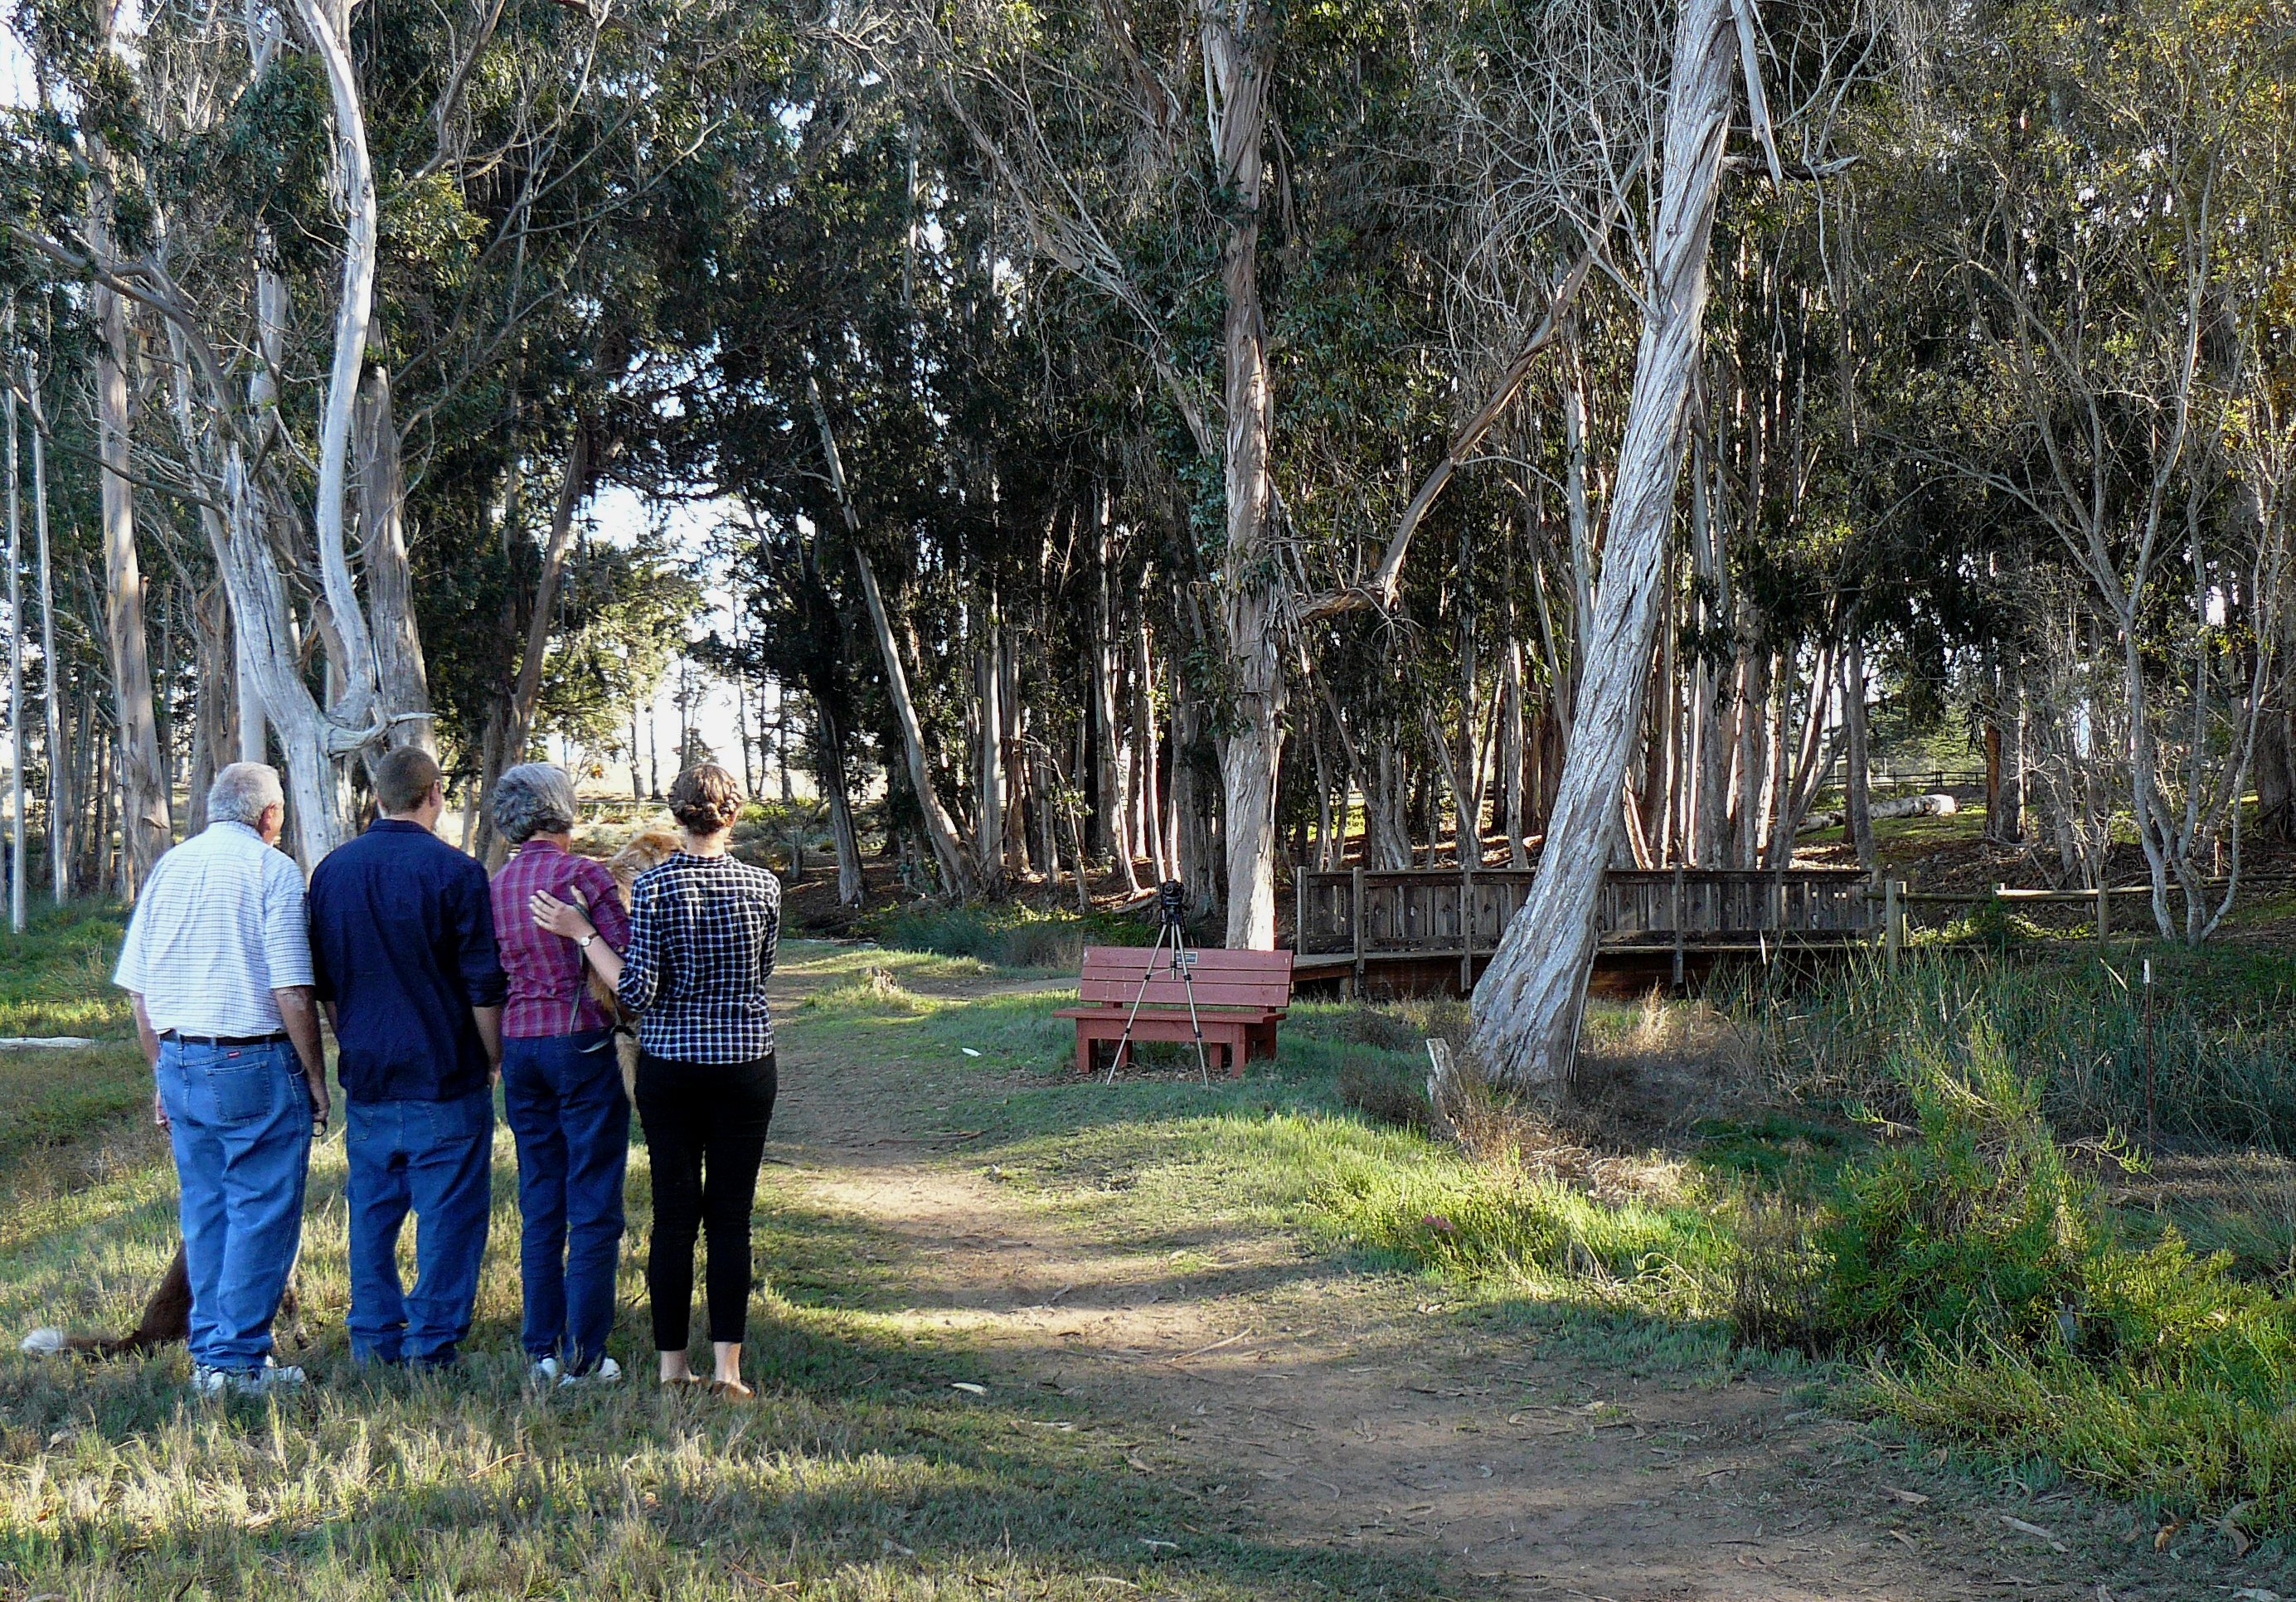
tree, park, woodland